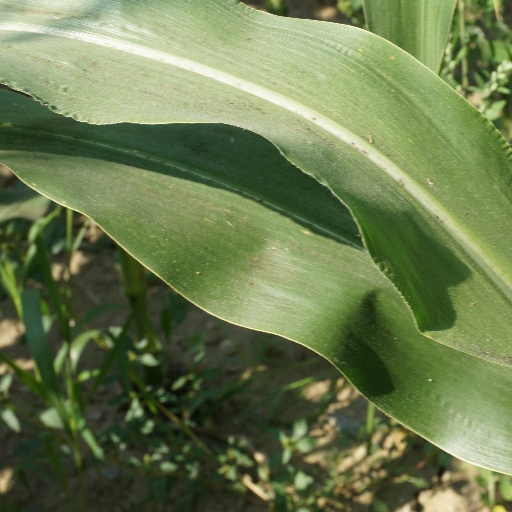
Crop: maize; corn